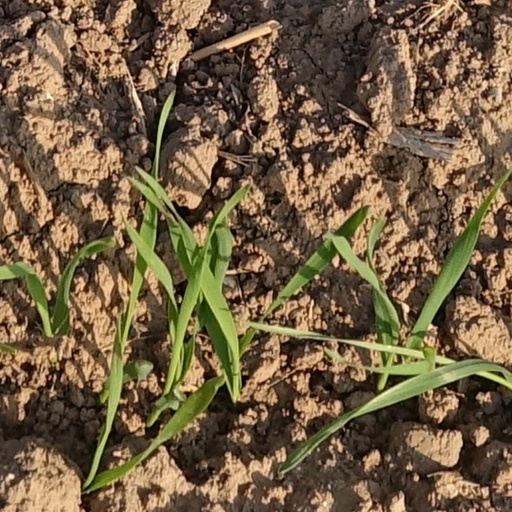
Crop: wheat